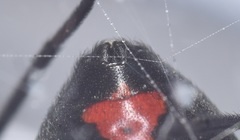
Species: Lactrodectus_hesperus